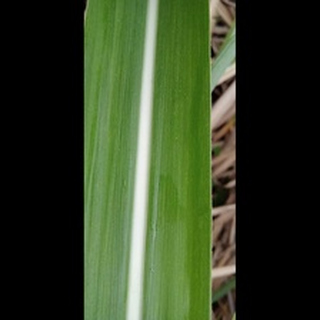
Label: healthy_sugarcane